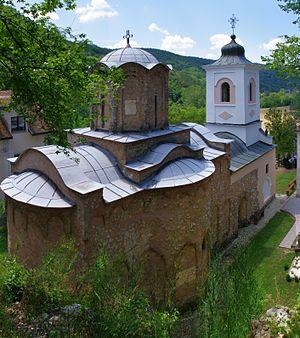
Cet article recense les monuments culturels du district de Braničevo en Serbie.
Le monastère de Vitovnica est un monastère orthodoxe serbe situé à Vitovnica, dans le district de Braničevo et dans la municipalité de Petrovac na Mlavi en Serbie. Il est inscrit sur la liste des monuments culturels de grande importance de la République de Serbie.
Les monuments culturels de grande importance sont les monuments de Serbie qui, par leur valeur, bénéficient d'un haut degré de protection.